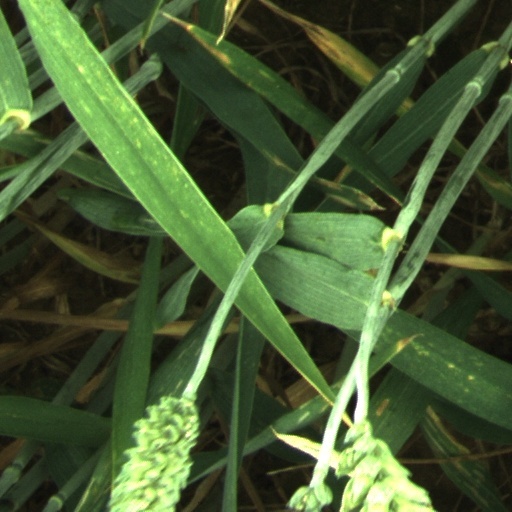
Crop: wheat